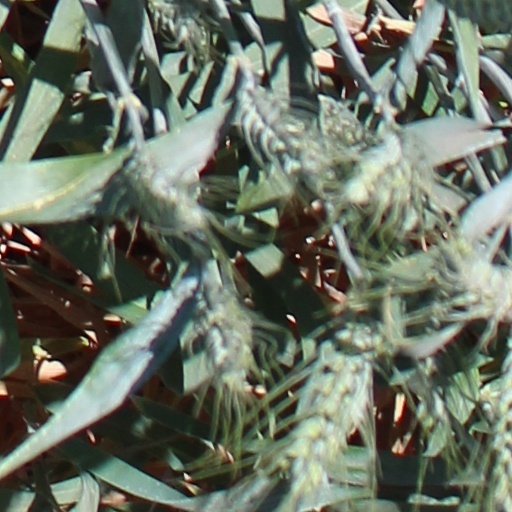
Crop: wheat